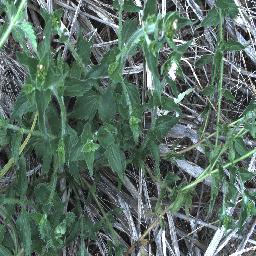
Label: siam_weed